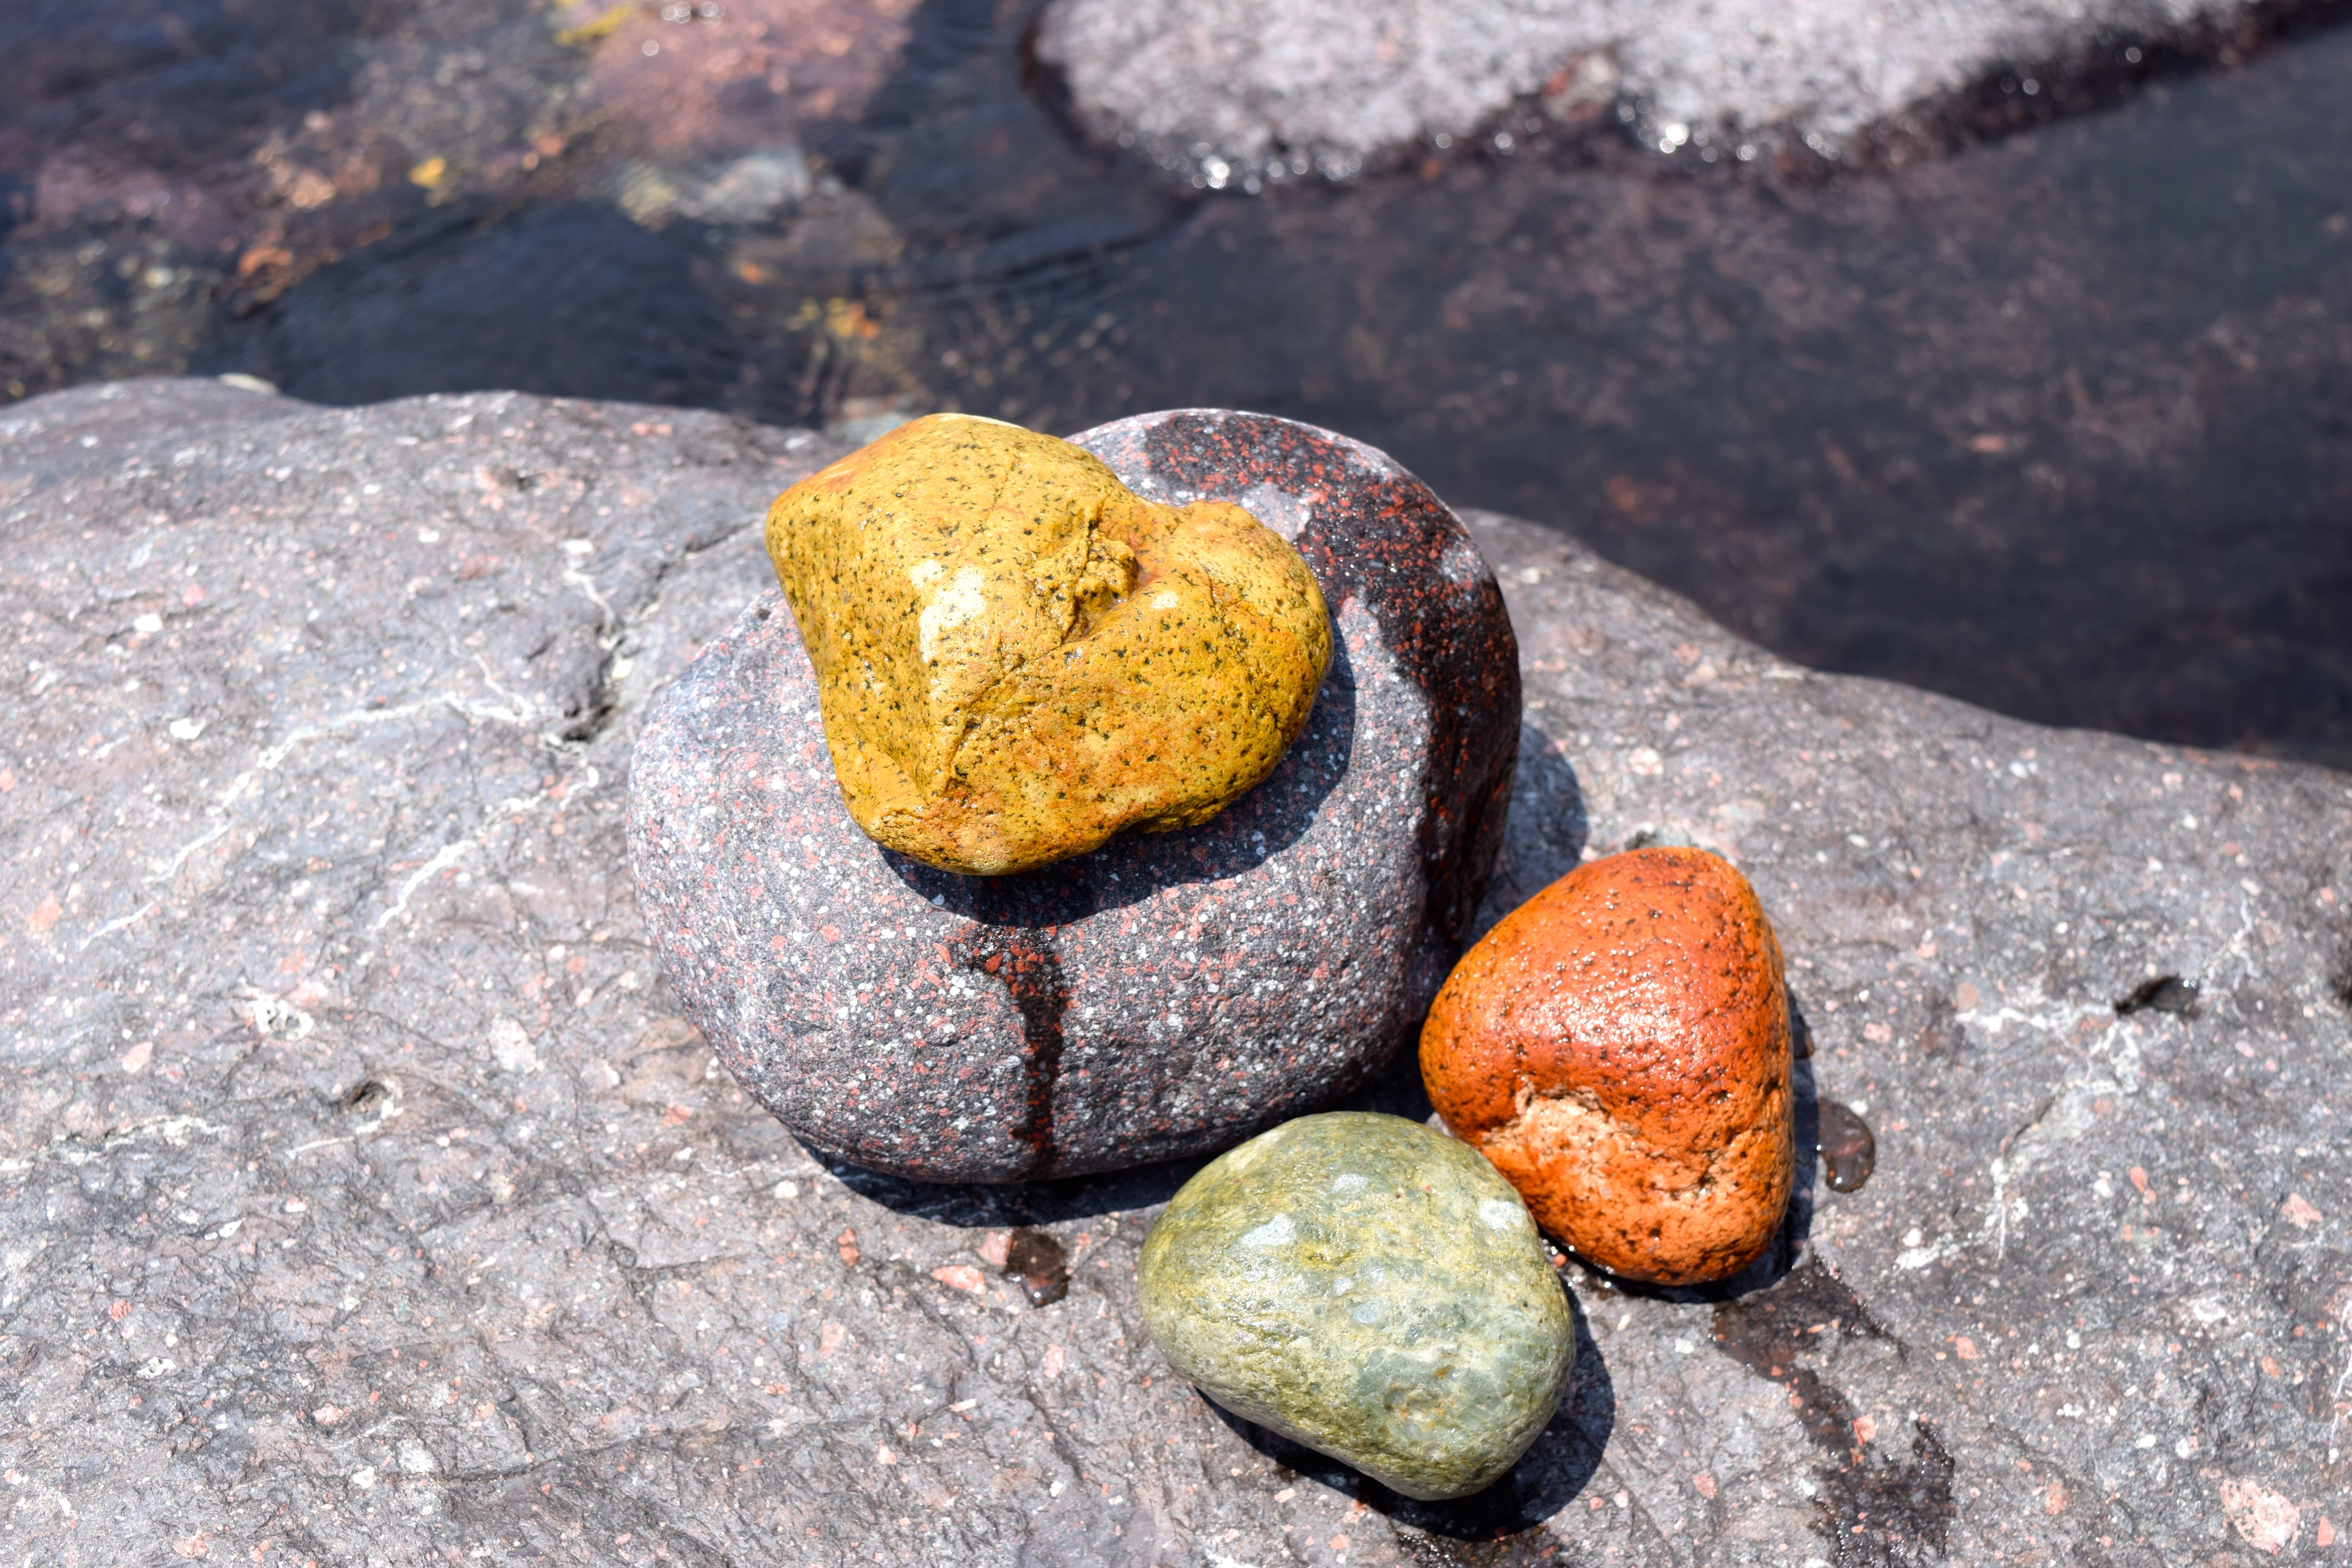
water, nature, rock, river, stone, food, pebble, soil, material, pebbles, waters, macro photography, river landscape, shore stones, gravel bed